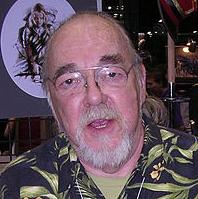
Age: 68